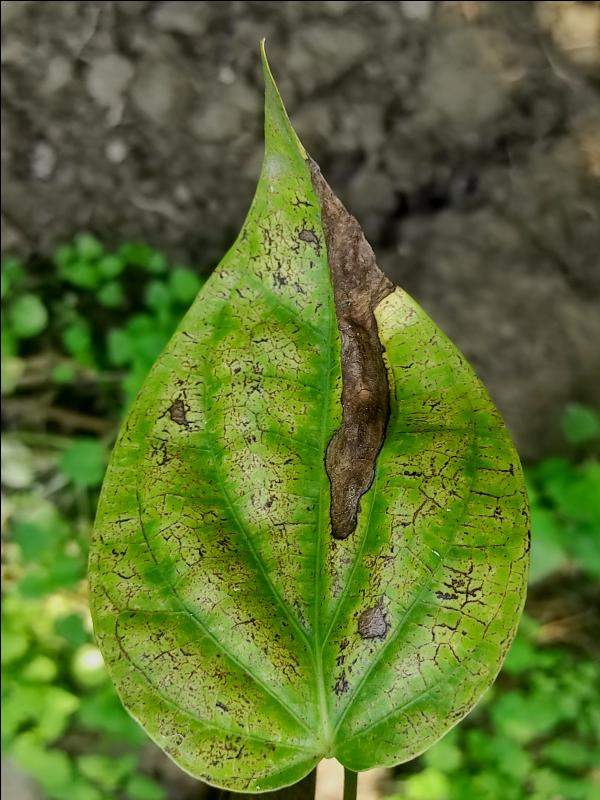
Label: Fungal_Brown_Spot_Disease